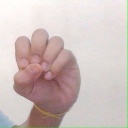
अक्षर: उ